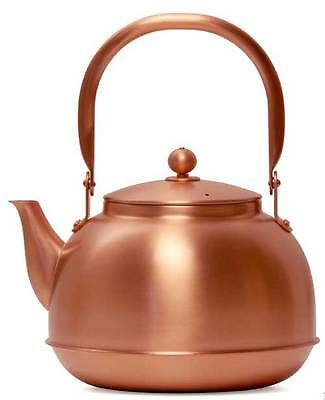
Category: kettle